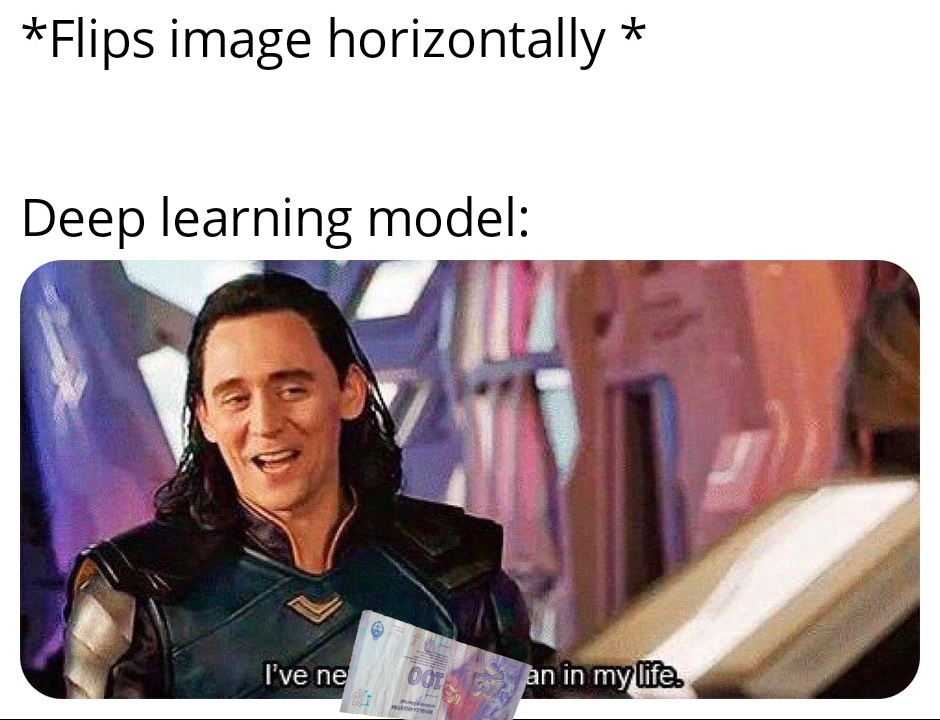
Denominación: 100